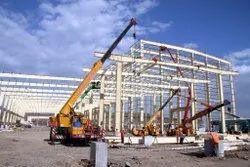
Label: Structural_Erection_Service